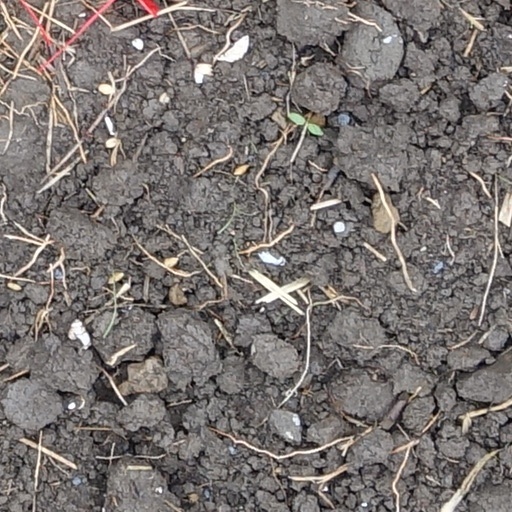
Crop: wheat